Portrait of Maria Portinari

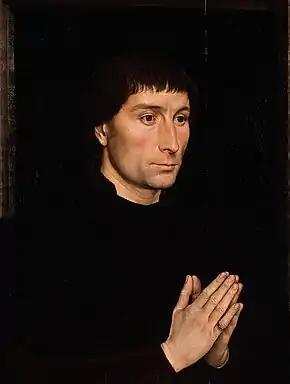
"Portrait of Tommaso Portinari", c. 1470. Metropolitan Museum of Art, New York

The portrait was commissioned by the art-loving Tommaso as the right-hand wing of a triptych. She was placed opposite her husband, with a now-lost central Madonna and Child. Their small size and intimacy suggest that the portraits were commissioned for private prayer; some art historians believe, given Tommaso's cultural acumen and preoccupation with his social standing, that they were partially accessible to the public. The triptych may have been intended for the Portinari Chapel, located behind the apse of the Basilica of Sant'Eustorgio, Milan, and constructed between 1462 and 1468.